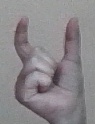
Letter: nun